History of weapons

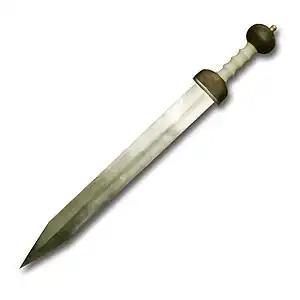
The gladius, one of the primary close-combat weapons utilized by the Roman military

Chariots, a mode of transportation, were used as a weapon by ancient peoples. The Hittites used chariots to crash into enemies, whereas the Egyptians used them to stay away from enemies and attack them by arrows and spears.